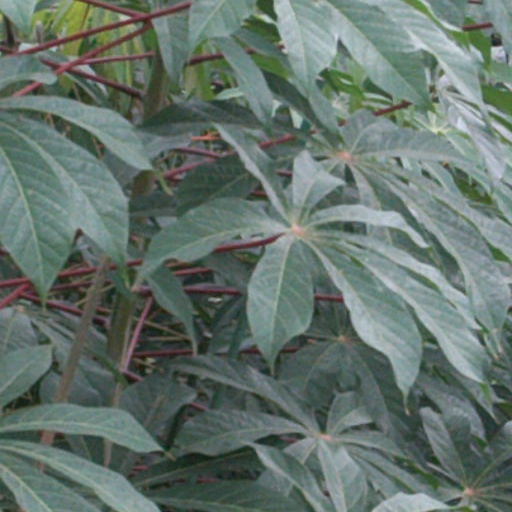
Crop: cassava